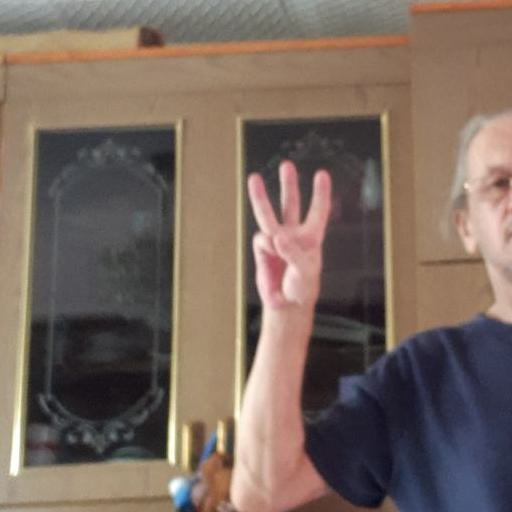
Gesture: three